Niagara Falls, Ontario

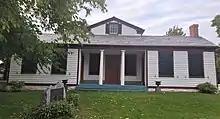
Battle Ground Hotel Museum

Niagara Falls has had a Black population since at least 1783. Up to 12 African-Americans were a part of the Butler's Rangers, including Richard Pierpoint. When they were disbanded in 1783, they tried to establish themselves through farming nearby, making them among the first Black settlers in the region. It is estimated that nearly 10 percent of the Loyalists to settle in the area were Black Loyalists.